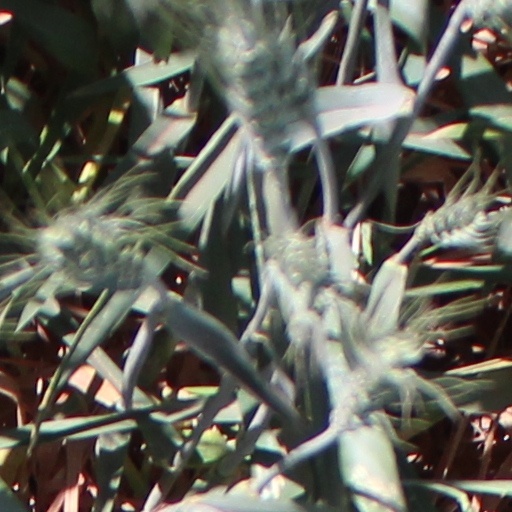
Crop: wheat